List of birds of Trinidad and Tobago

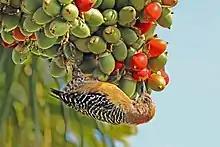
Red-crowned woodpecker, Tobago

Woodpeckers are small to medium-sized birds with chisel-like beaks, short legs, stiff tails, and long tongues used for capturing insects. Some species have feet with two toes pointing forward and two backward, while several species have only three toes. Many woodpeckers have the habit of tapping noisily on tree trunks with their beaks.